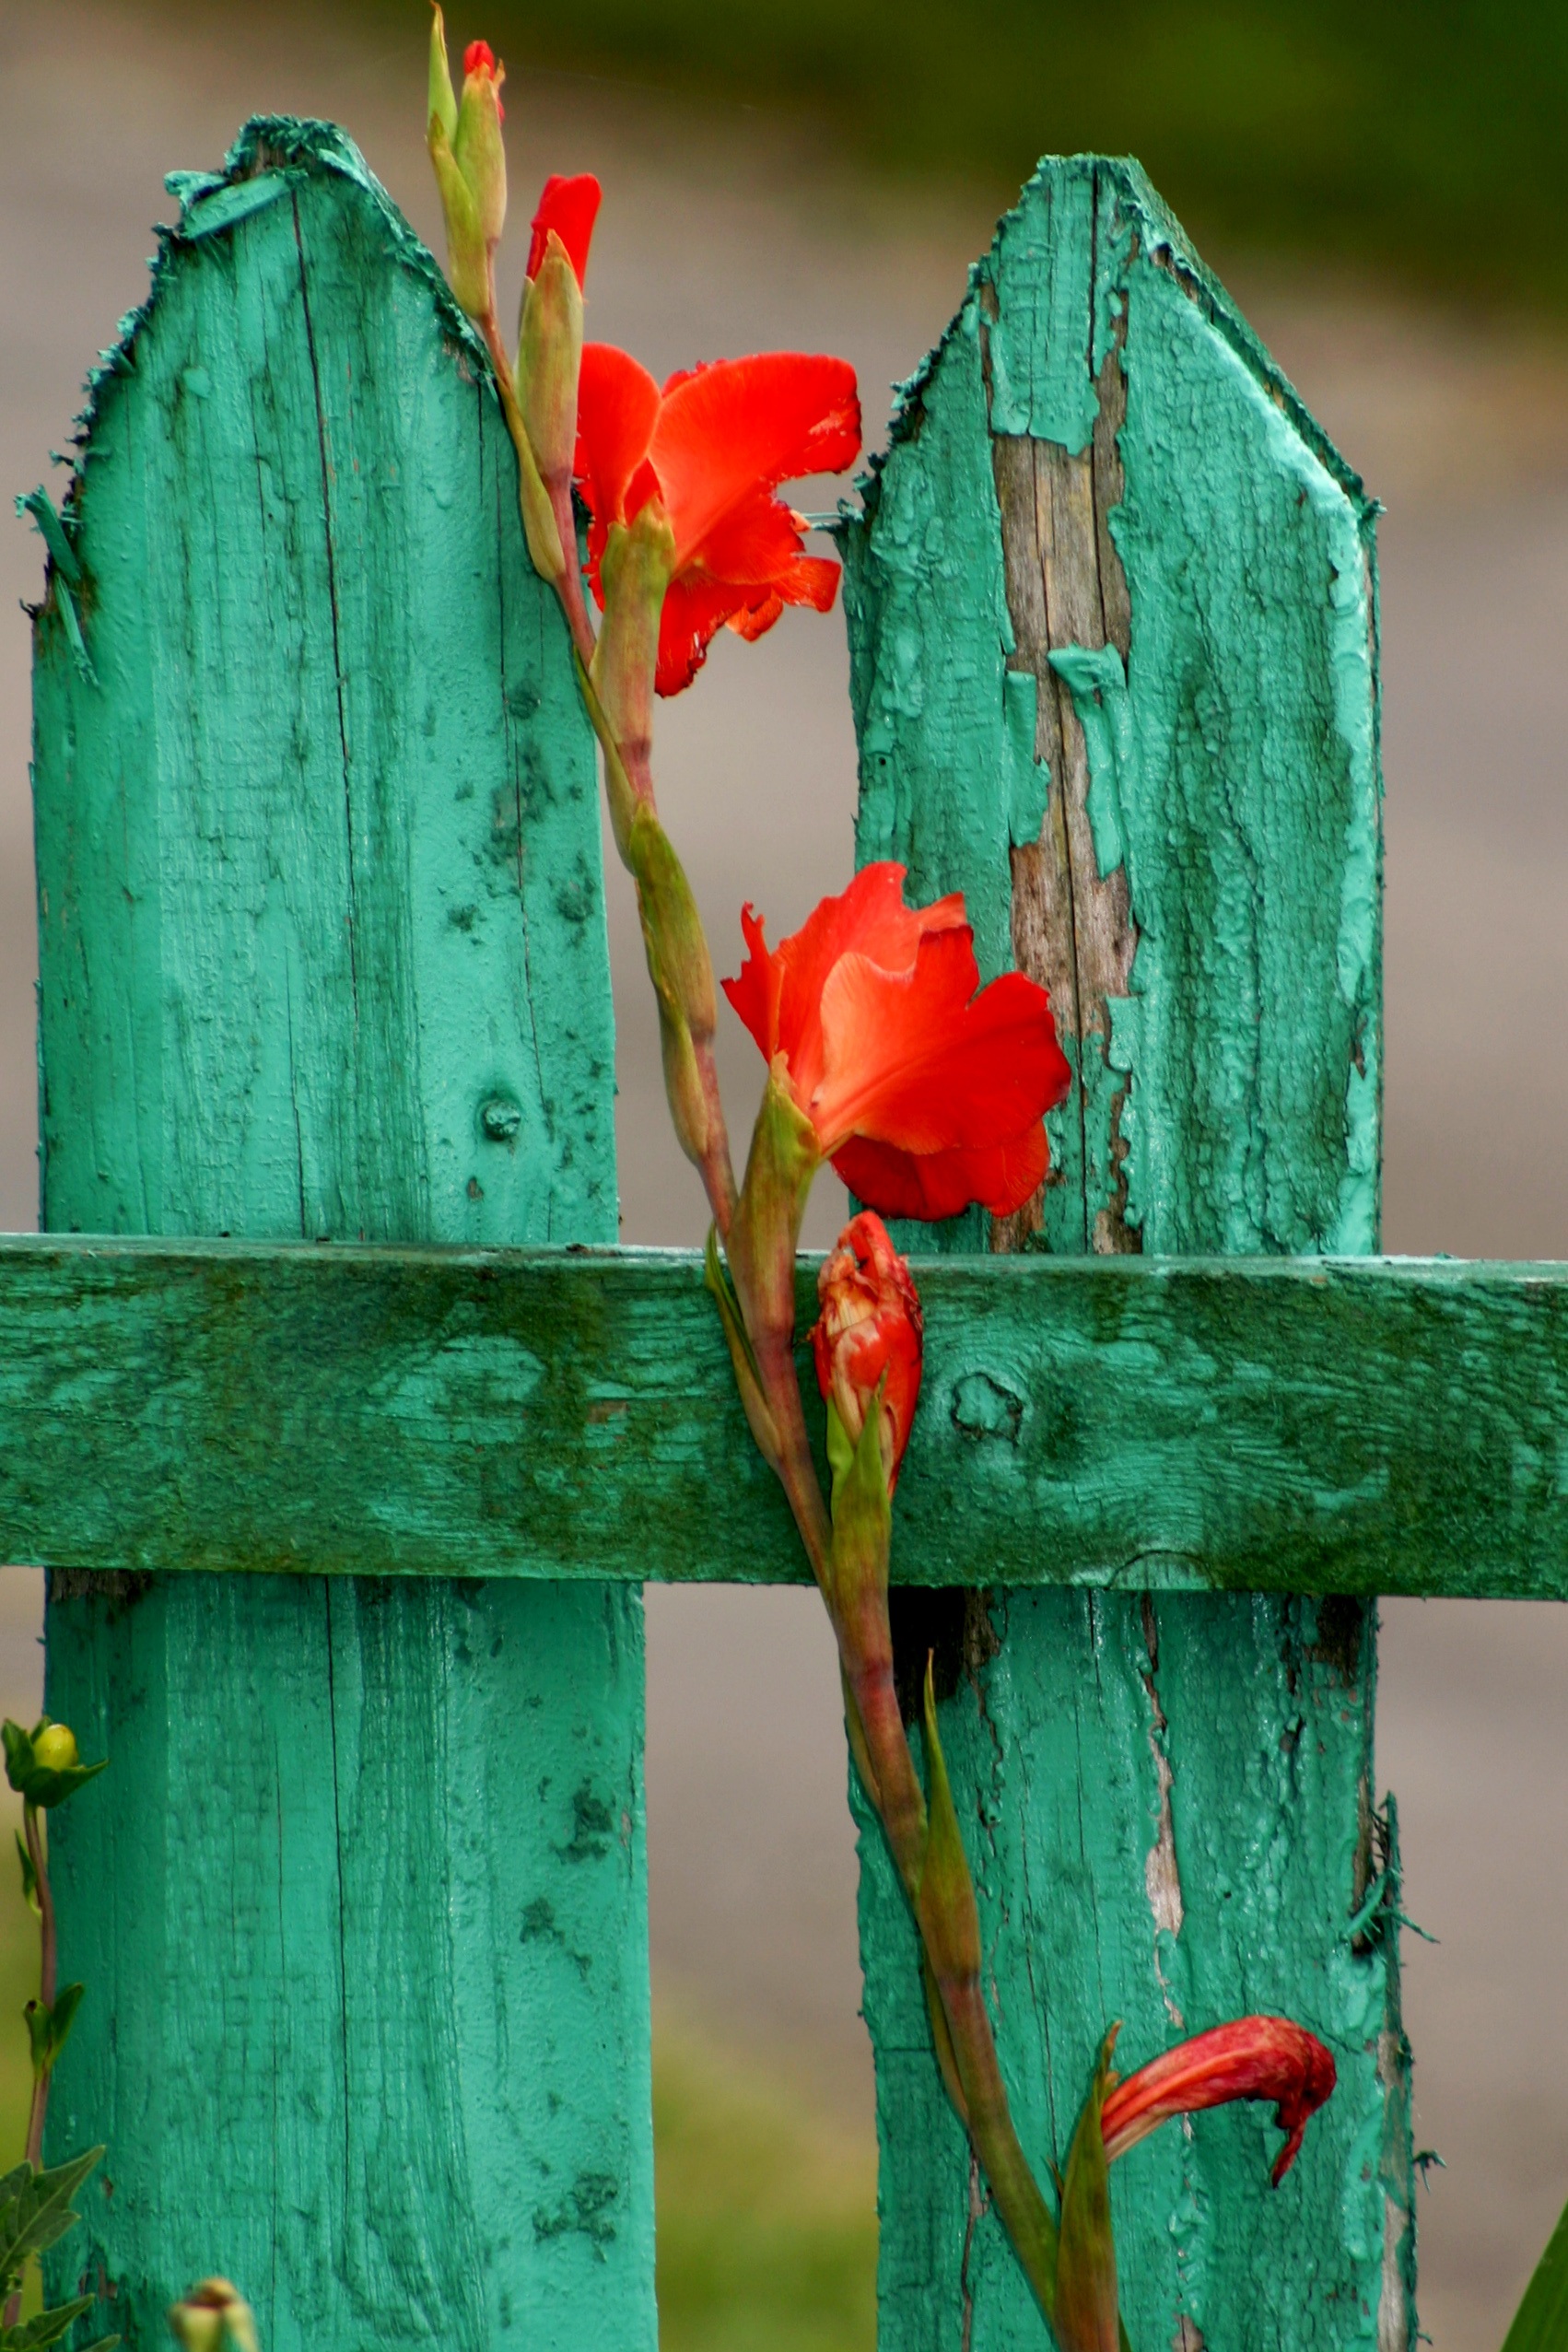
tree, nature, fence, plant, leaf, flower, spring, green, red, color, macro, autumn, botany, blue, flora, season, macro photography, garden fence, large flowers, plant stem